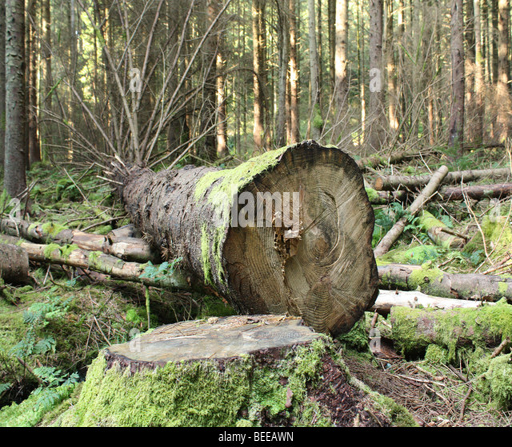
a tree cut down in a forest